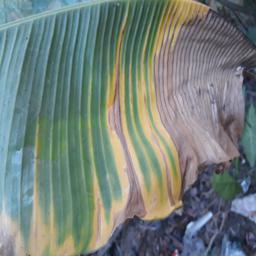
Label: POTASSIUM DEFICIENCY